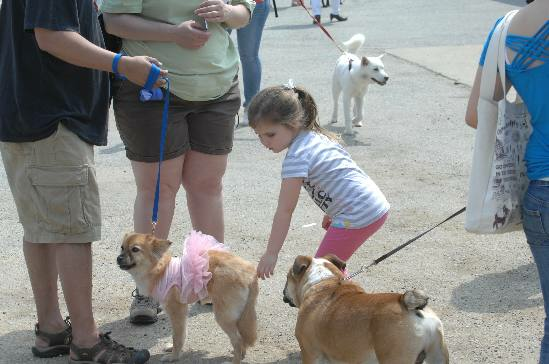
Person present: Yes